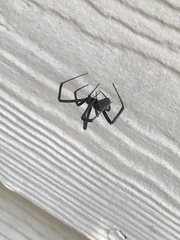
Species: Lactrodectus_hesperus